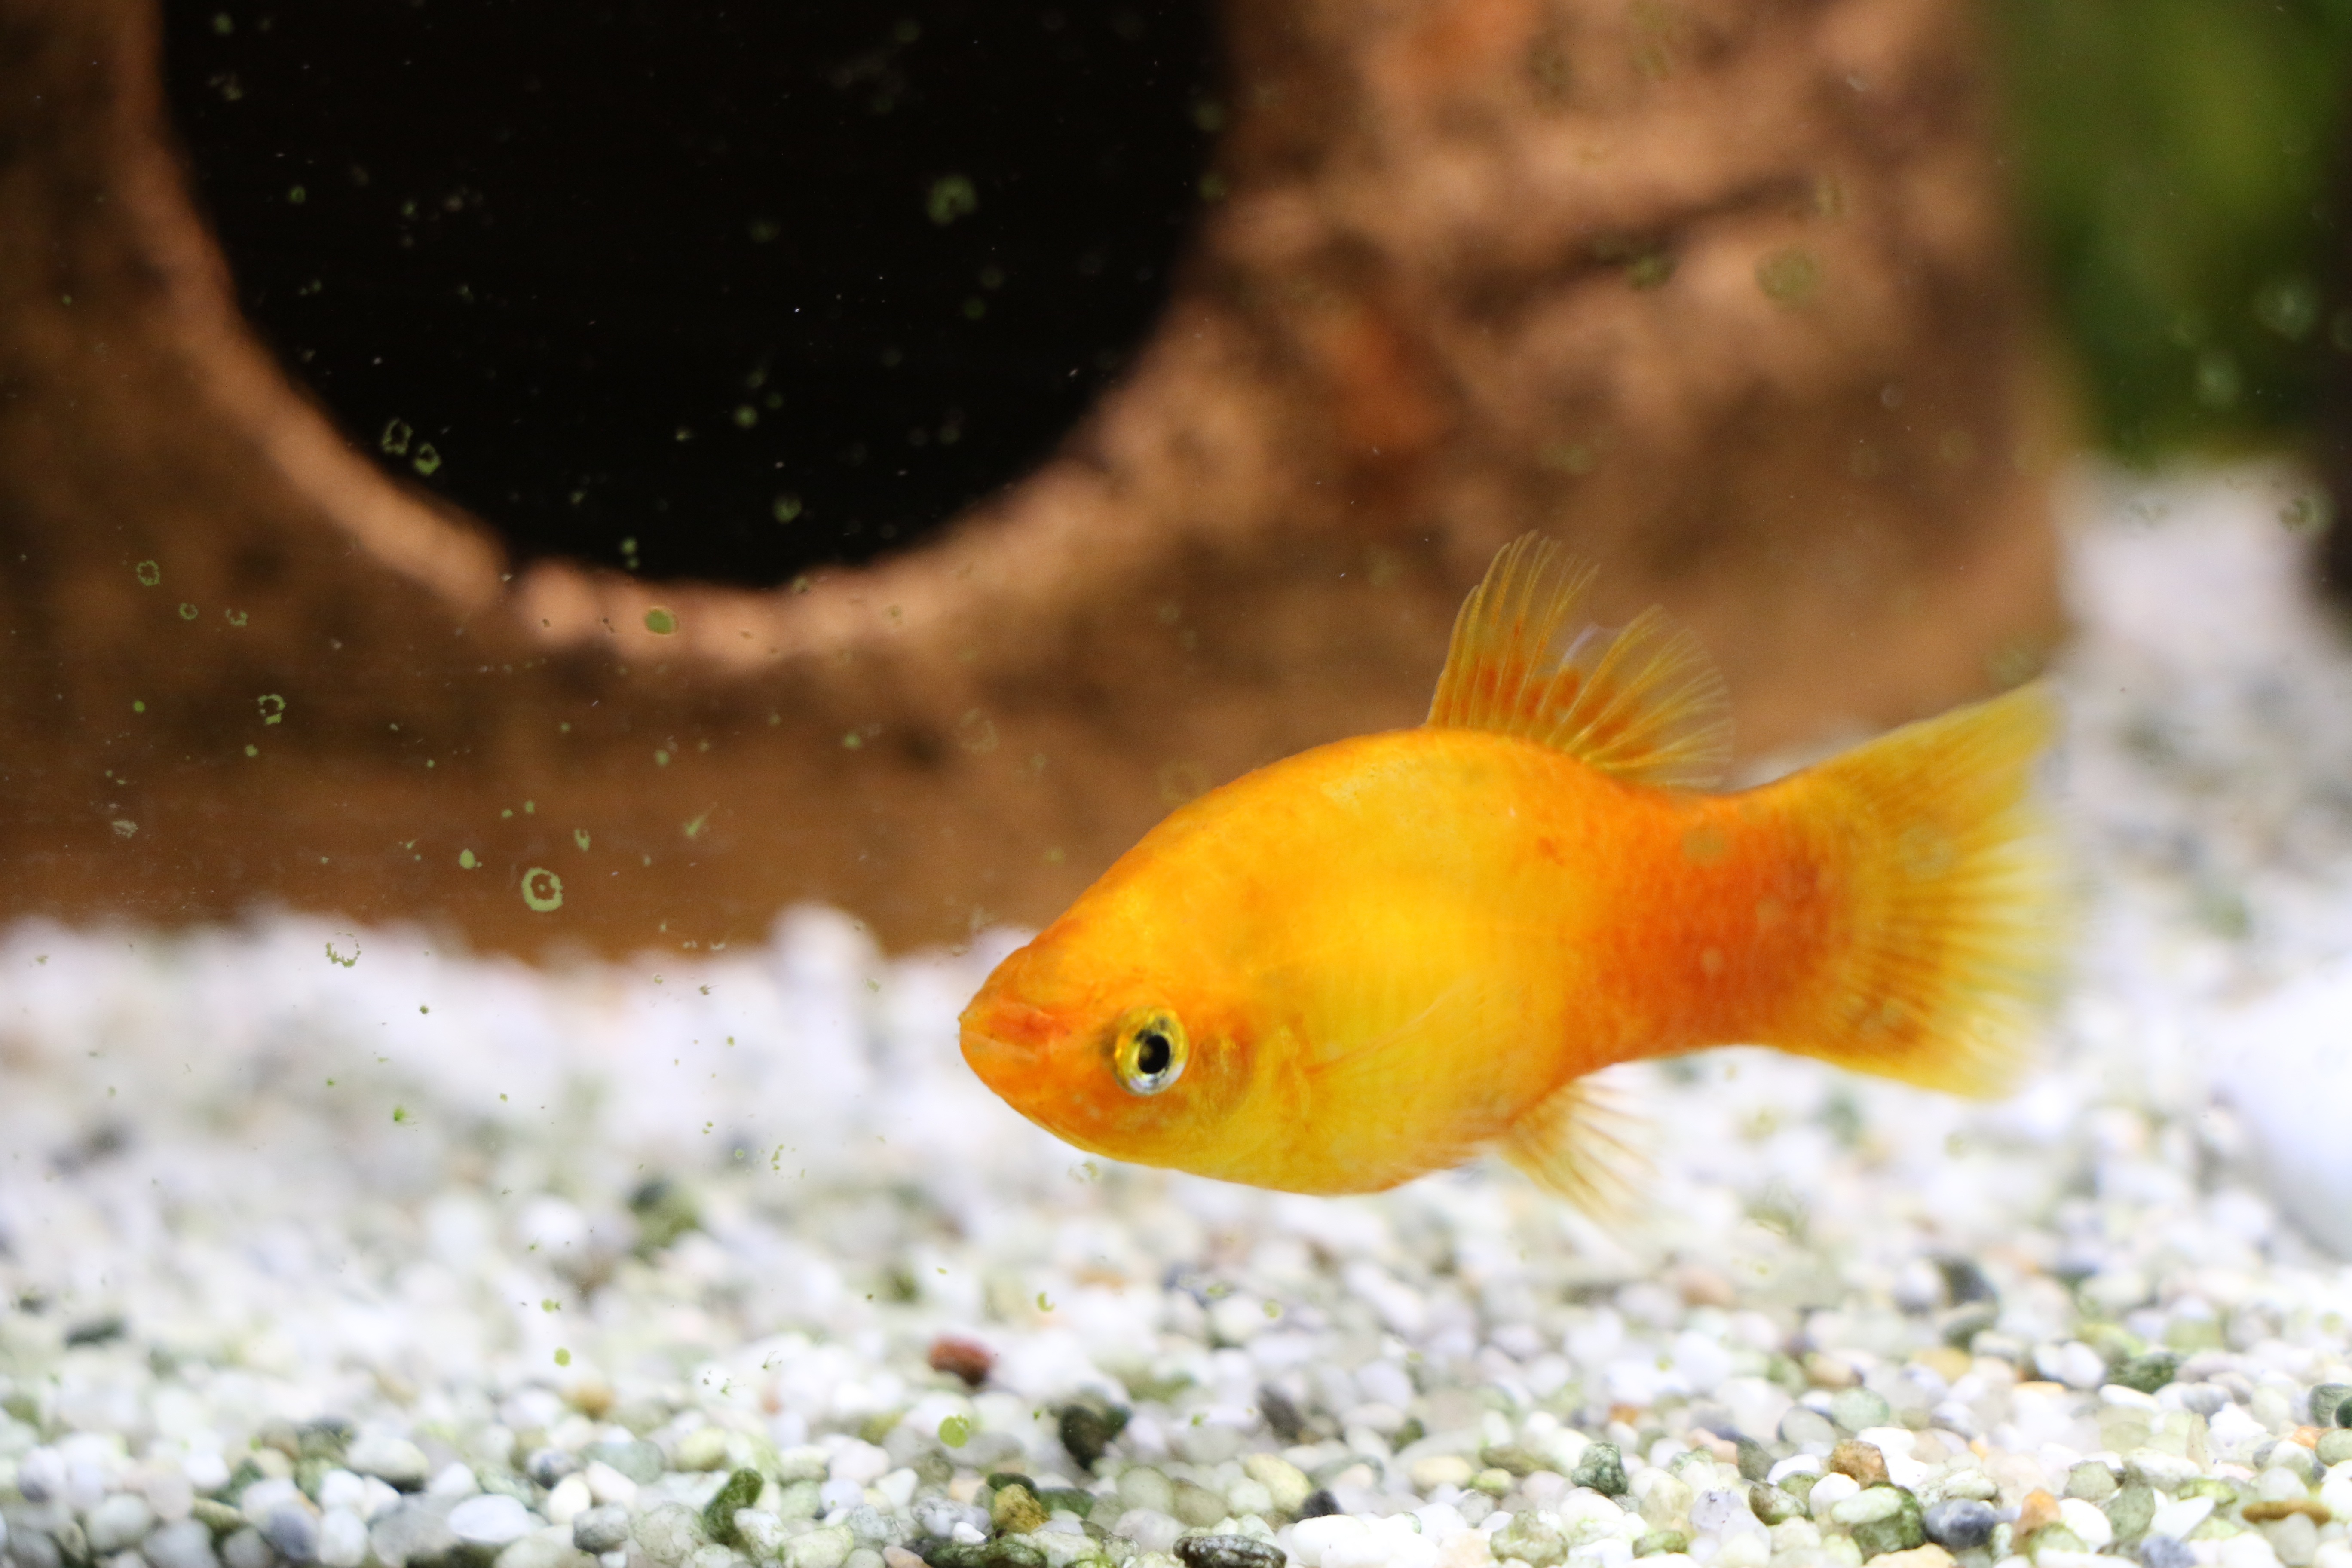
sea, water, wildlife, underwater, biology, perch, yellow, fish, toy, fauna, aquarium, animals, goldfish, macro photography, freshwater fish, marine biology, pomacentridae